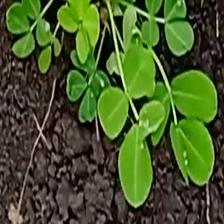
Weed species: Sicklepod_(Senna obtusifolia)